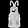
Label: Dress